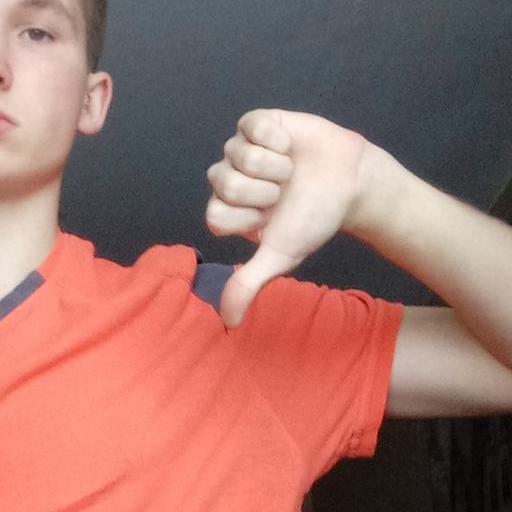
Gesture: dislike